Stockton-Lindquist House

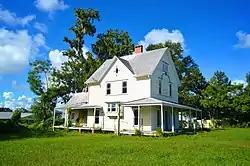
House in September 2018

The Stockton-Lindquist House (SLH) is the oldest historic home in the small town of DeLand, Florida and one of the oldest Historic Sites in Volusia County, FL. SLH was built in 1870. It is located at 244 East Beresford Avenue. SLH has been designated four times, each time highlighting its important aspects and contributions to Volusia County, FL. On June 22, 2004, it was added to the U.S. National Register of Historic Places. SLH has also being designated a Florida Archaeological Site under the project name Andrew and Mary Lindquist Aboriginal site. It was recognized by the Florida Bureau of Folklife and has been recently designated on the Volusia County Register of Historic Places.